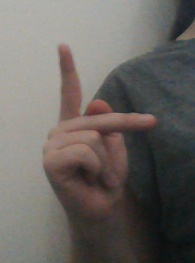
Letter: dha